Trams in Freiburg im Breisgau

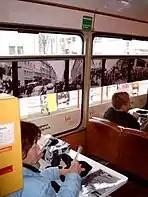
Special tram journey from the Regional Centre for Political Education celebrating the 40th anniversary of the Freiburg Price Struggles

On 1 and 2 February 1968, the "Freiburg price struggles" caught nationwide attention. At the time, some 2,000 people protested against price increases, occupied Bertoldsbrunnen, and stopped all trams. The protest was unsuccessful.